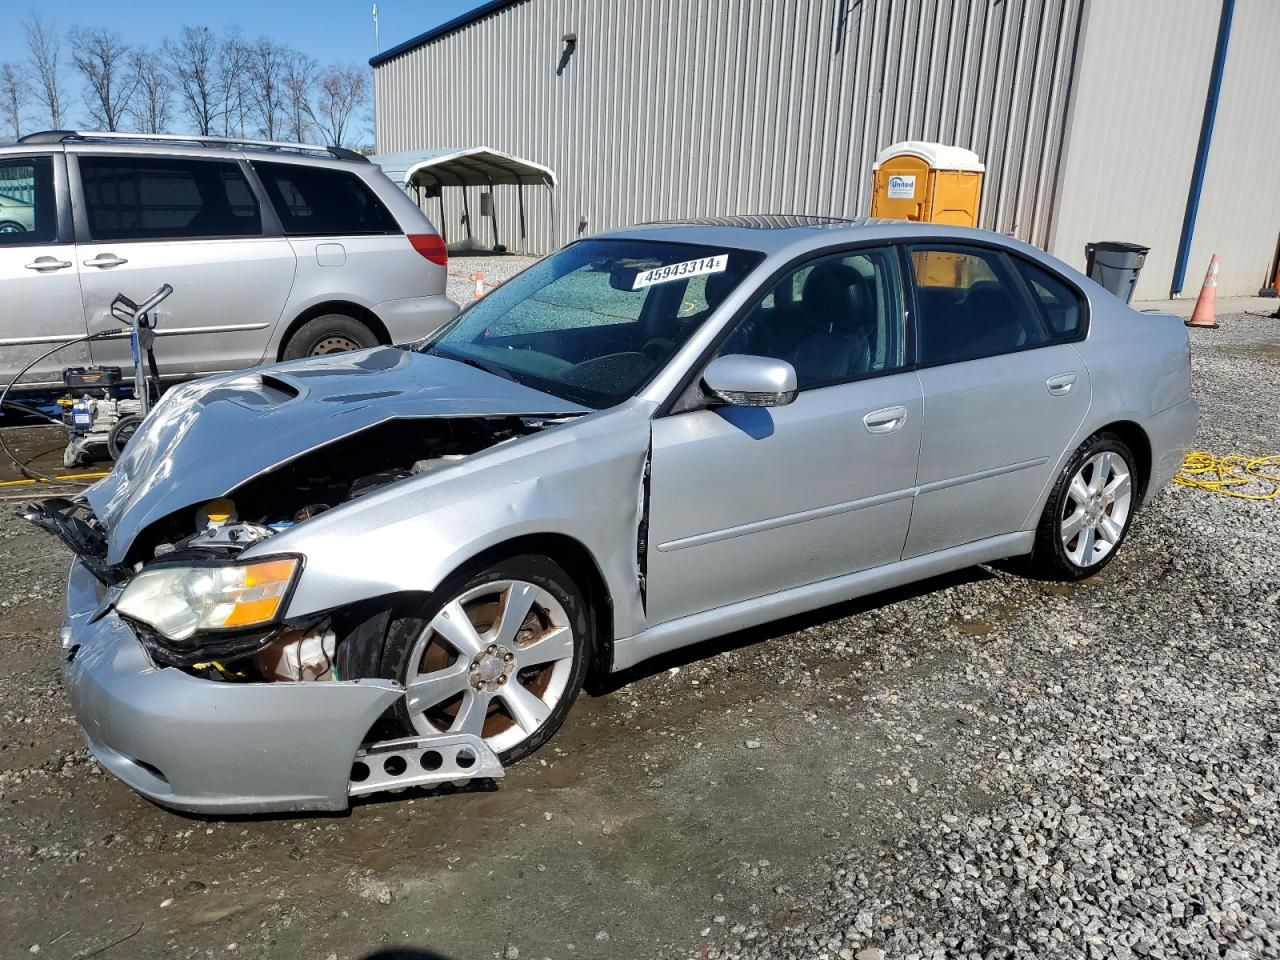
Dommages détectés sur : plaque d'immatriculation avant, pare-choc avant, feu avant gauche, capot, aile avant gauche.
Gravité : majeur